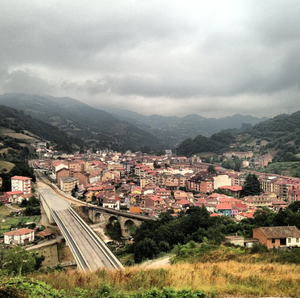
Pola de Lena est une paroisse civile et le chef-lieu de la commune espagnole de Lena située dans la Principauté des Asturies. En 2010, sa population s'élevait à 8 664 habitants.